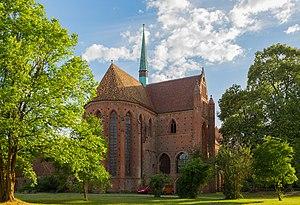
Jean Iᵉʳ, né vers 1213 et mort le 4 avril 1266, régna de façon collégiale en tant que margrave de Brandebourg avec son frère Othon III le Pieux de 1220 à sa mort. Issus de la maison d'Ascanie, leur règne fut consacré à la colonisation germanique des anciens territoires slaves, notamment les plateaux de Teltow et de Barnim, les confins d'Uckermark, le fief de Stargard et le pays de Lebus ainsi que des premiers endroits sur la rive Est du fleuve Oder. C'est également de cette époque que date la première mention documentale de Berlin en 1237.